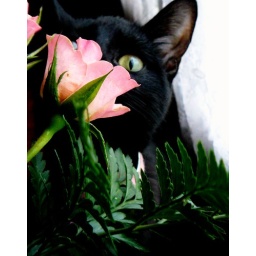
All cats are black in the dark.  ~Jean Genet